Mitsubishi Pajero

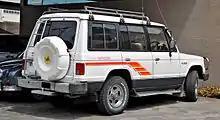
Mitsubishi Pajero rear

It included features which were unusual for a four-wheel-drive vehicle: a turbocharged diesel engine, a front double wishbone suspension with torsion bar springs, power steering and suspension seats.